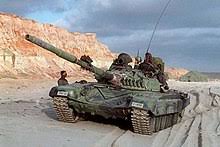
Label: T-72